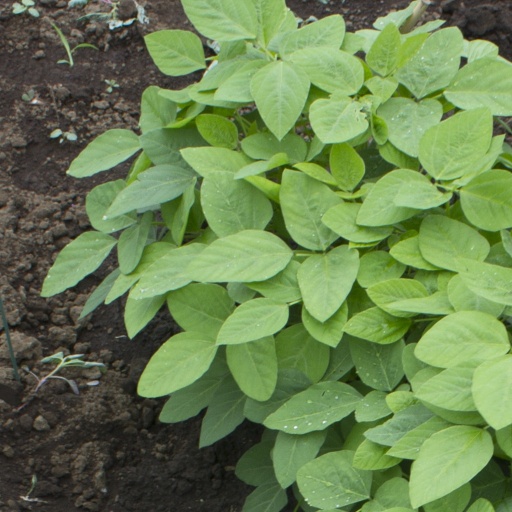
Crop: soybean